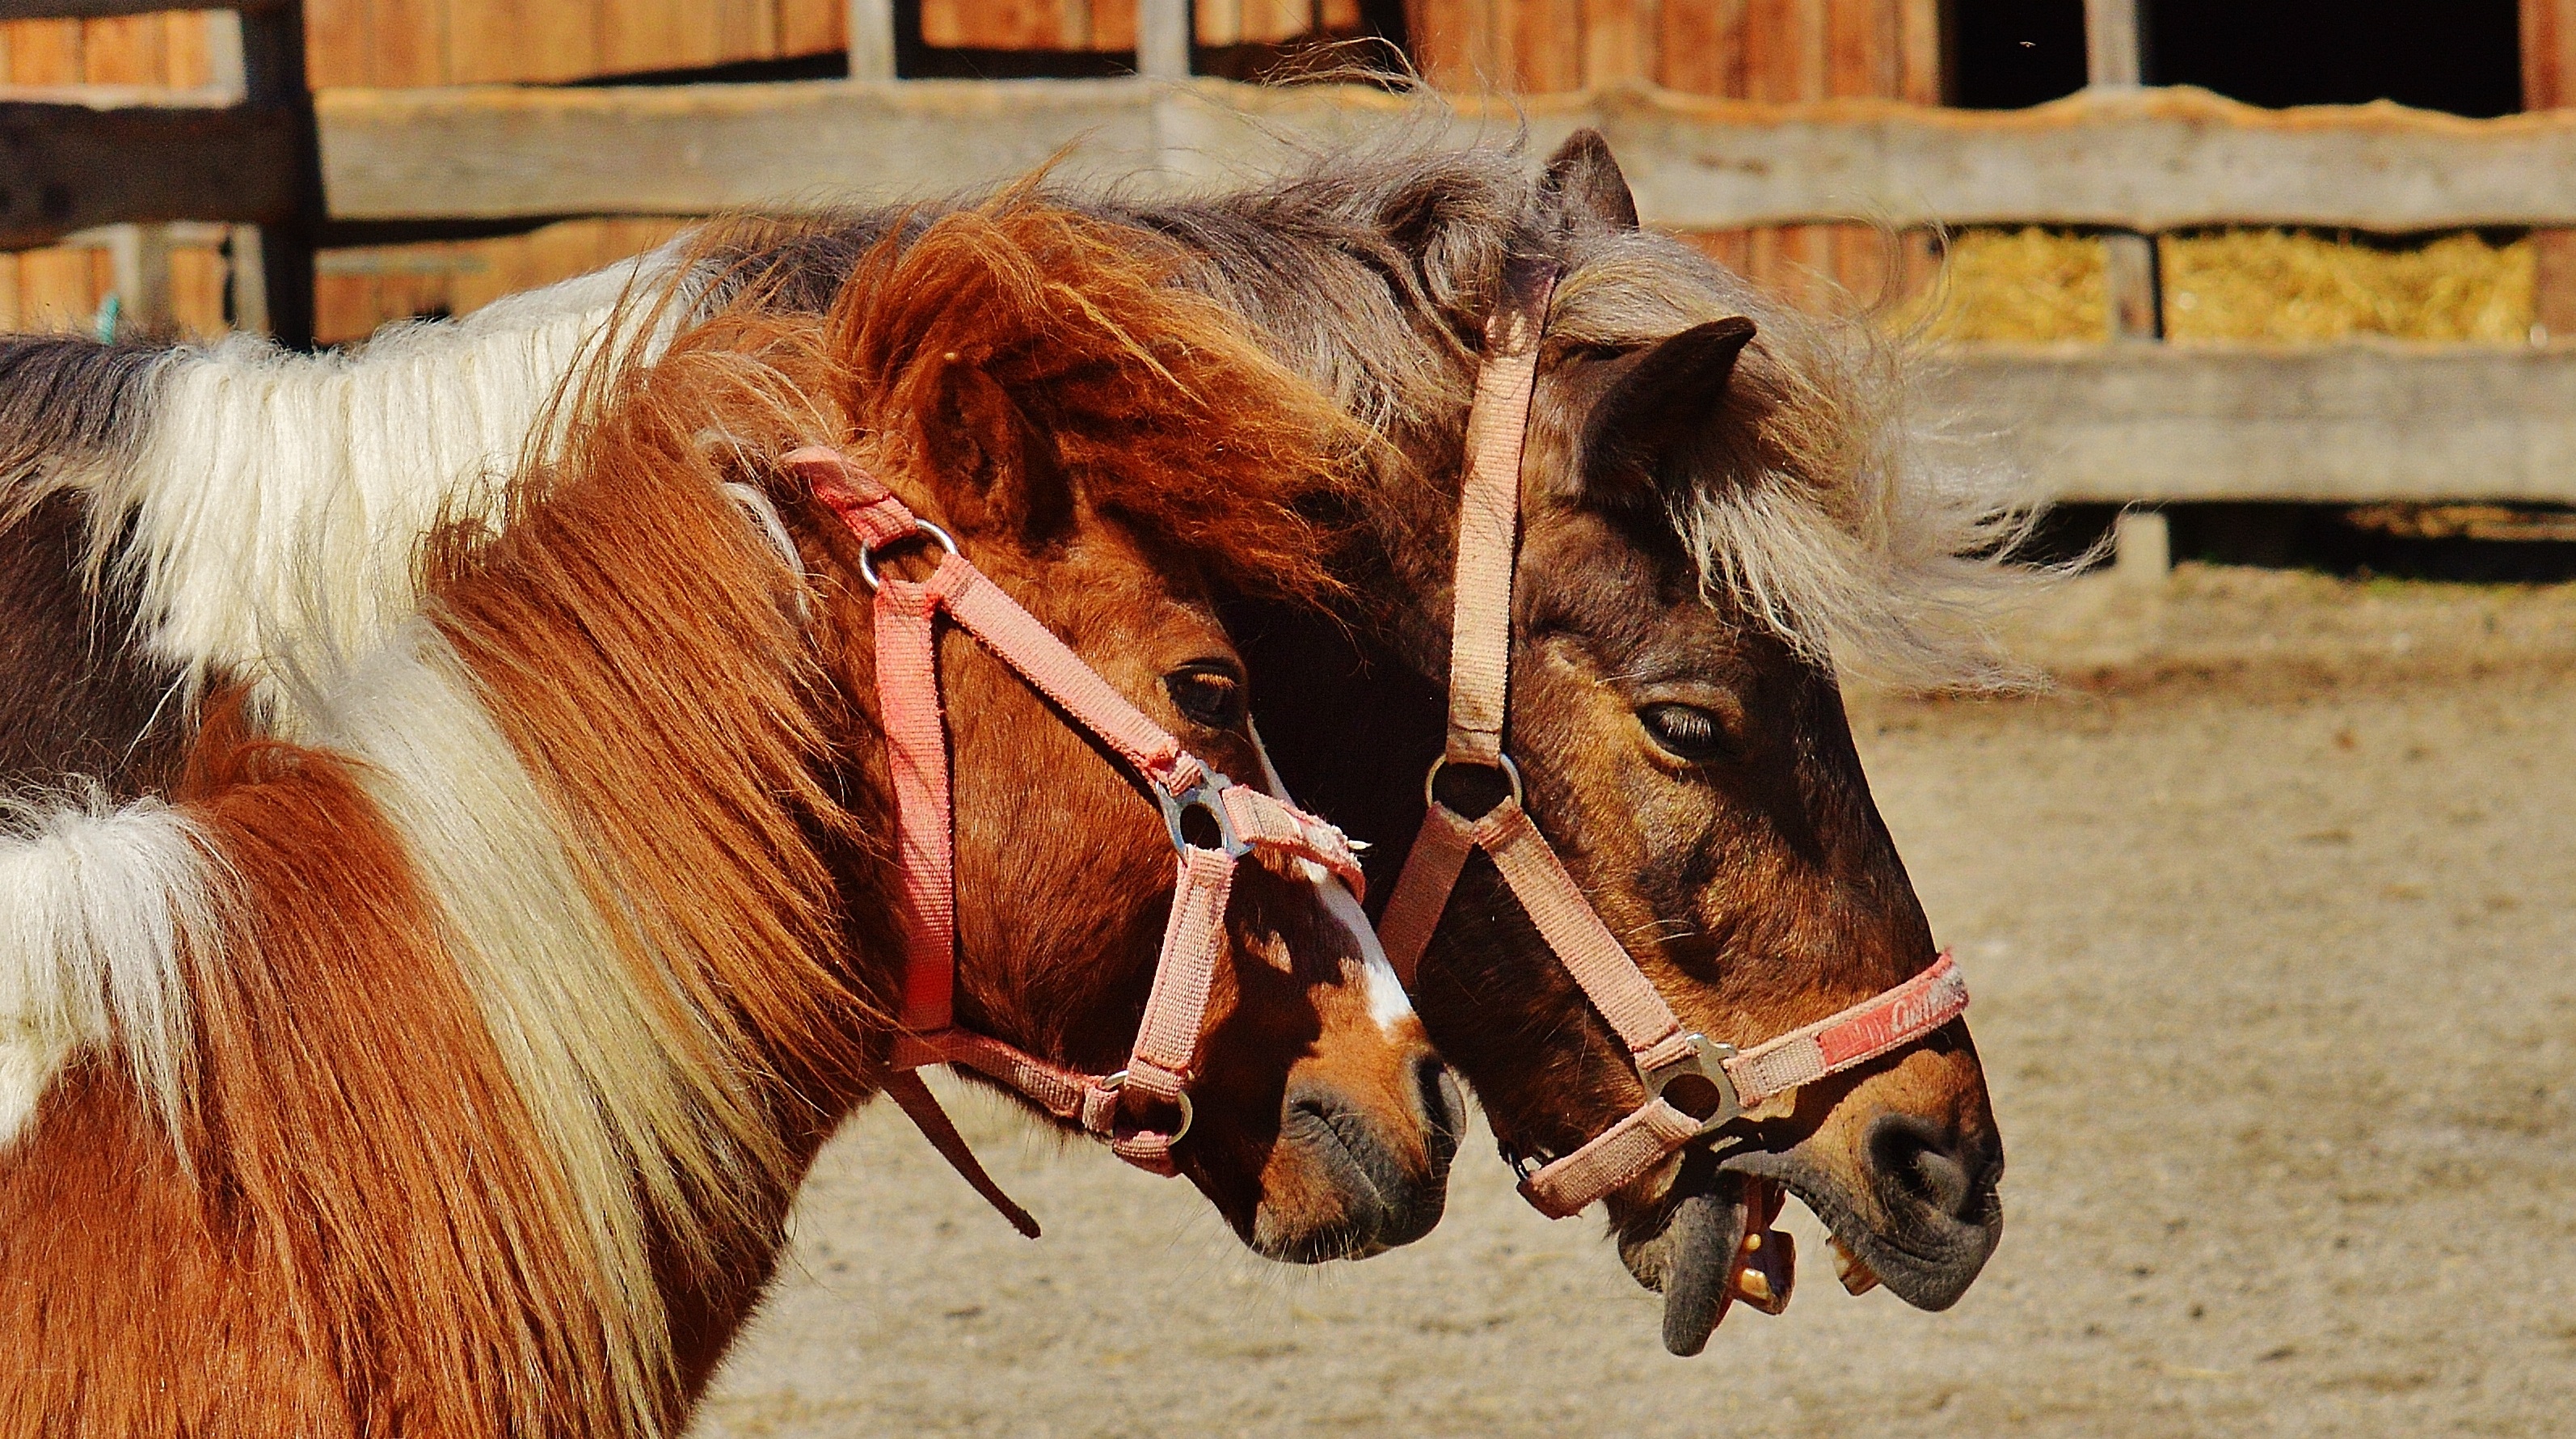
nature, play, animal, cute, horse, mammal, stallion, mane, horses, pony, vertebrate, funny, mare, western riding, pack animal, seahorses, good aiderbichl, horse like mammal, mustang horse